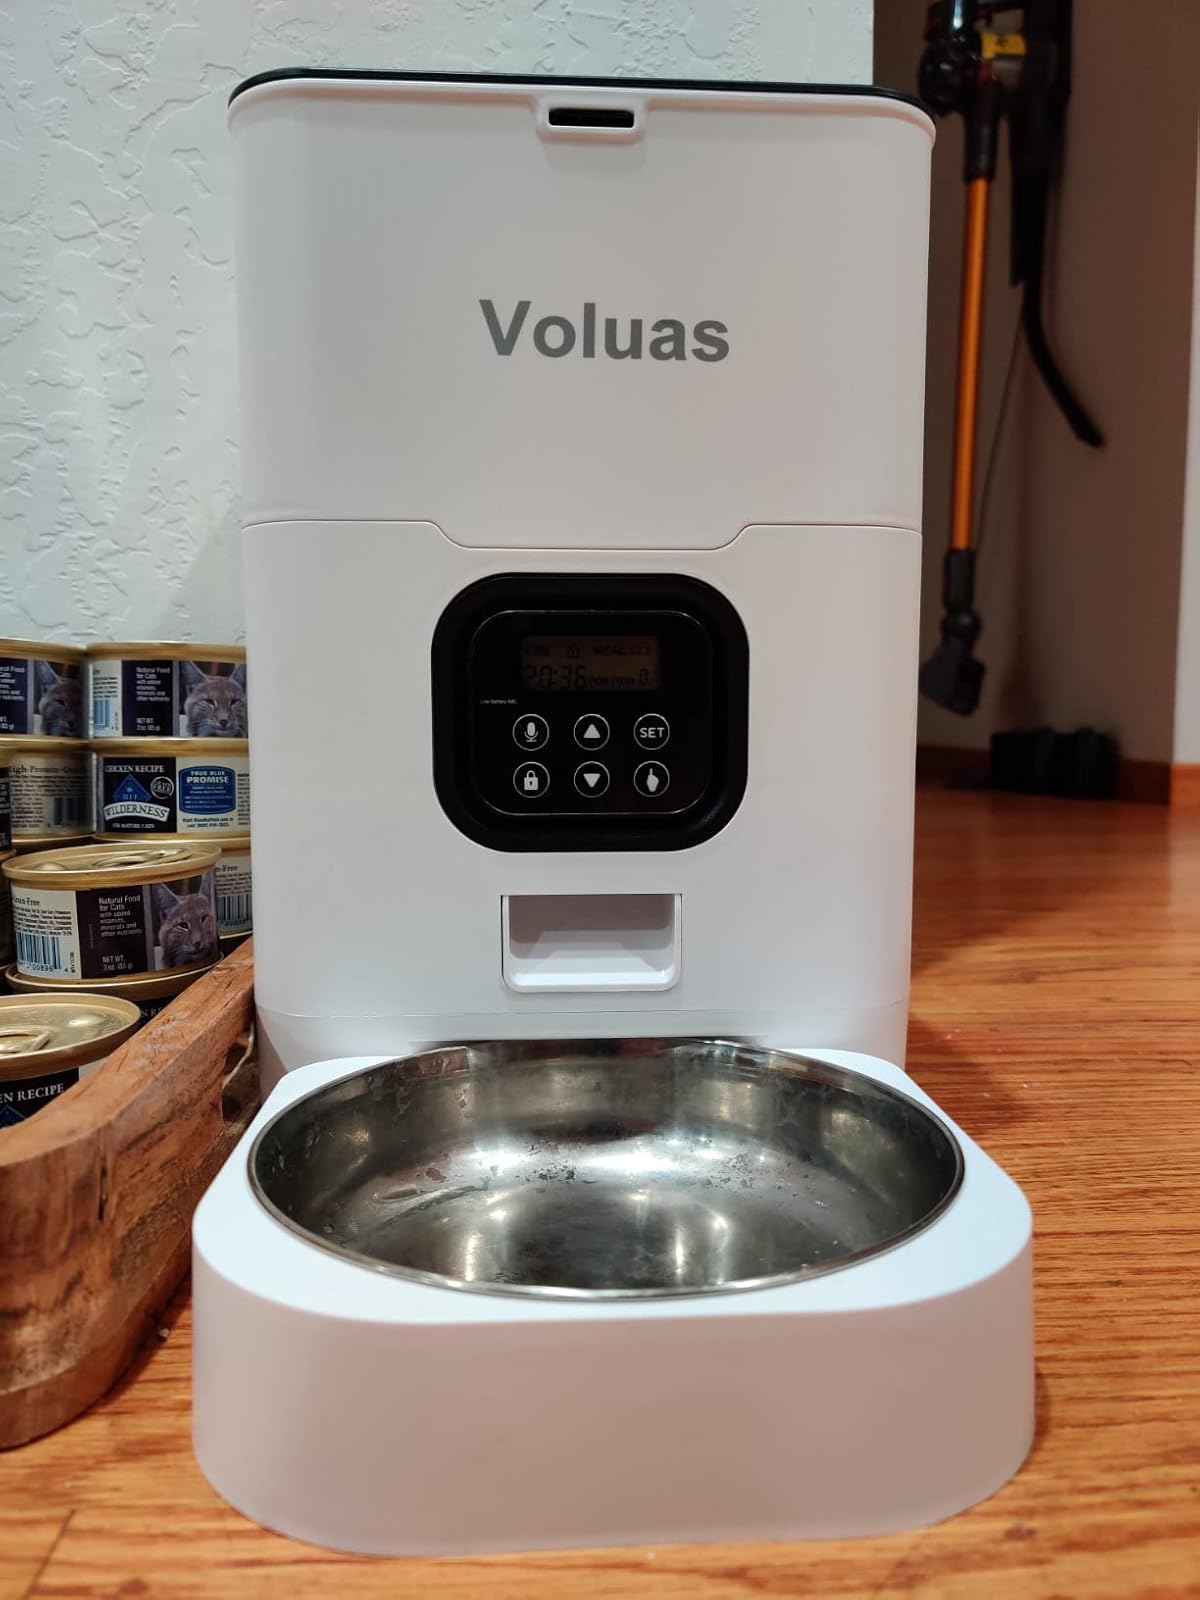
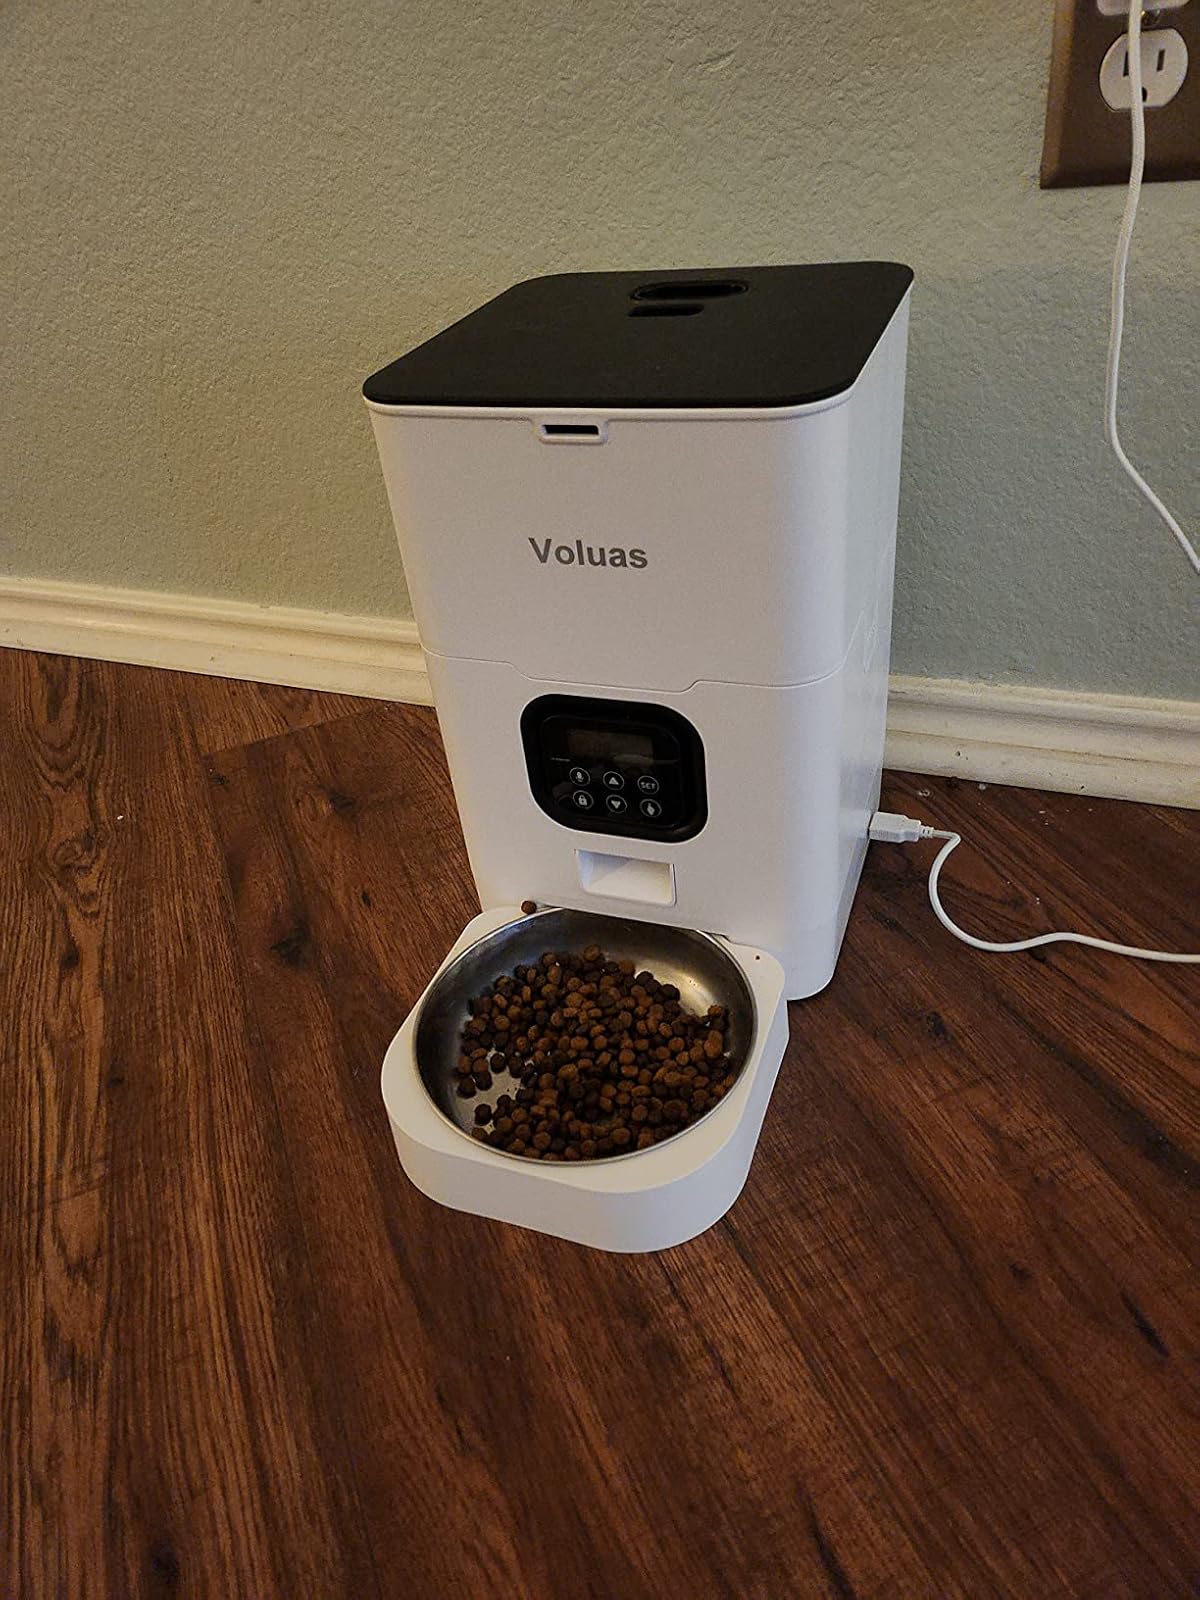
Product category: items_feeder
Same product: yes